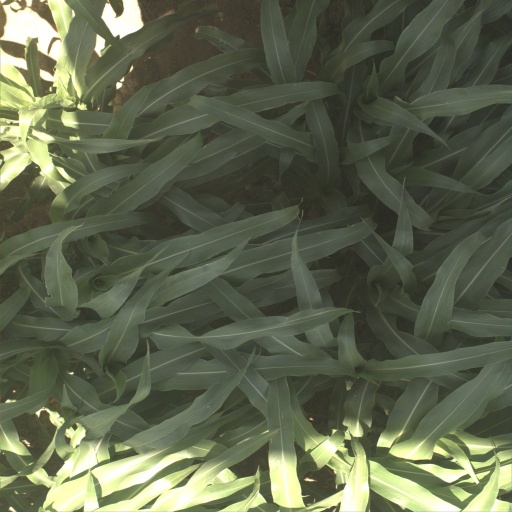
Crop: sorghum